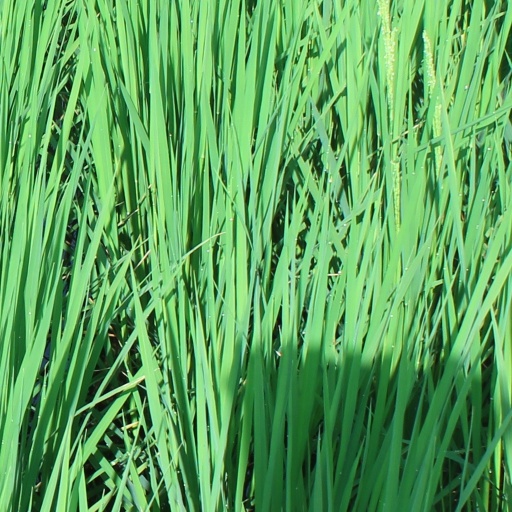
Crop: rice